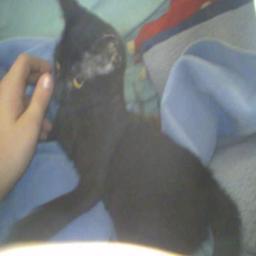
Animal: cats